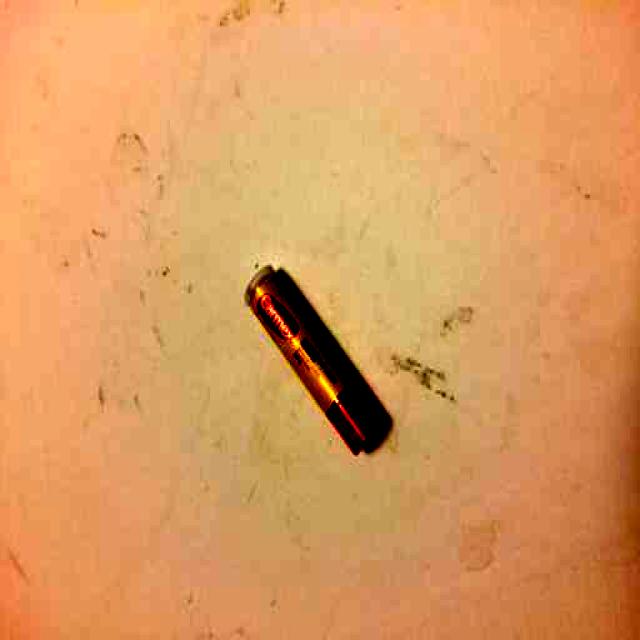
Label: Plastic